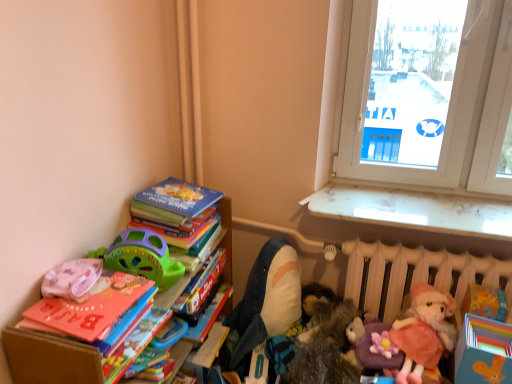
Question: From a real-world perspective, locate the 2nd book positioned above the fuzzy brown stuffed animal at center, the 3th toy in the right-to-left sequence. Your answer should be formatted as a tuple, i.e. [(x, y)], where the tuple contains the x and y coordinates of a point satisfying the conditions above. The coordinates should be between 0 and 1, indicating the normalized pixel location of the point.
Answer: [(0.393, 0.747)]